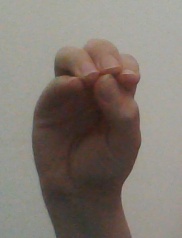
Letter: ha